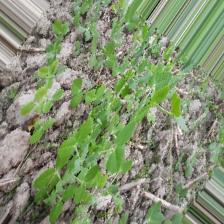
Label: Normal